Luan Dias

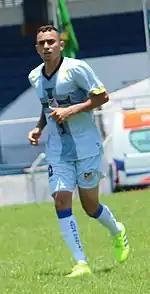
Luan Dias with Água Santa in 2019

Luan Dias was born in Santos, São Paulo, and finished his formation with Água Santa. He made his first team debut in 2017, becoming a regular starter afterwards and helping in the side's promotion from the Campeonato Paulista Série A2 in 2019.